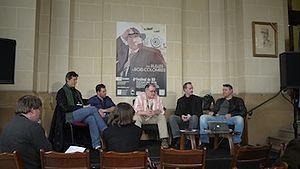
4ème festival de la BD à Bois-Colombes - Débats avec les auteurs de Vivre Libre ... De g à d
Vivre libre ou mourir est un album de bande dessinée regroupant neuf récits de la vie en France sous l'Occupation allemande, tous écrits par Jean-Christophe Derrien et chacun illustré par un dessinateur différent. Cet album est lié à l’exposition Traits résistants. La Résistance dans les bandes dessinées de 1944 à nos jours présentée au Centre d'histoire de la résistance et de la déportation de Lyon du 31 mars 2011 à la fin septembre 2011. La spécificité de ce projet d’exposition résidait dans la coproduction de deux musées de France : l’un associatif, le Musée de la Résistance nationale à Champigny-sur-Marne et l’autre municipal, le CHRD de Lyon. Vivre libre ou mourir retrace, à partir de neuf objets, neuf parcours de résistants imaginaires ou réellement vécus.